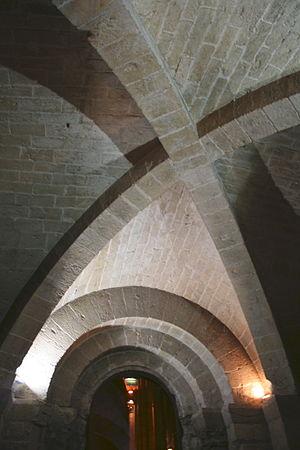
L’abbaye Saint-Victor de Marseille a été fondée au Vᵉ siècle par Jean Cassien, à proximité des tombes de martyrs de Marseille, parmi lesquels saint Victor de Marseille, qui lui donna son nom. L'abbaye prit une importance considérable au tournant du premier millénaire par son rayonnement dans toute la Provence. L'un de ses abbés, Guillaume de Grimoard, fut élu pape en 1362 sous le nom d'Urbain V. À partir du XVᵉ siècle, l'abbaye entama un déclin irrémédiable.